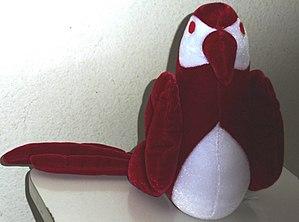
Le perroquet Ravachol, perroquet célèbre, a vécu à Pontevedra, en Espagne, entre 1891 et 1913.